Sunbeam Tiger

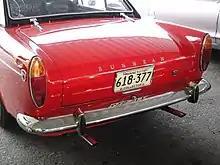
Rear view of a 1966 Sunbeam Tiger showing the twin exhausts

The 1965 Tiger Mark I gained some exposure on American television as the car of choice for Maxwell Smart in the spoof spy series "Get Smart". The Tiger was used for the first two seasons in the opening credits, in which Smart screeched to a halt outside his headquarters, and was used through the remainder of the series in several episodes. Some of the scenes featured unusual modifications such as a retractable "James Bond"-style machine gun that could not have fitted under the Tiger's bonnet, so rebadged Alpine models were used instead.